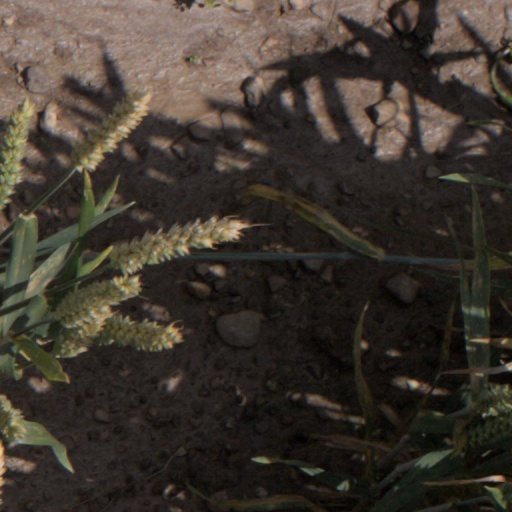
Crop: wheat